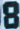
Number: 8